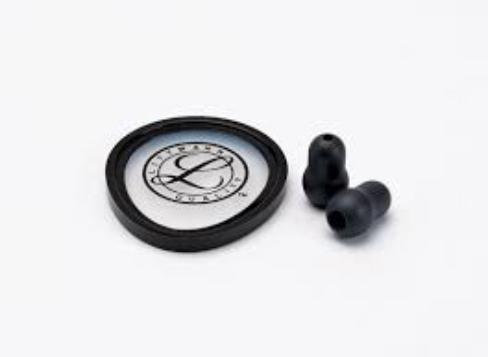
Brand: littmann
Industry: Electronic